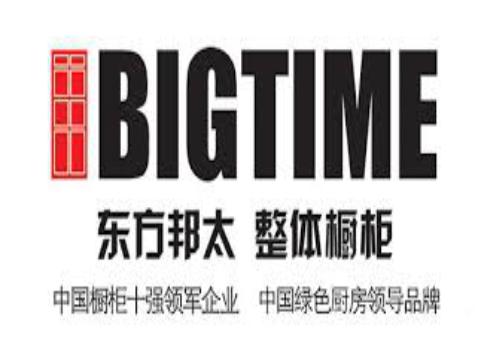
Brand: bigtime
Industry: Necessities